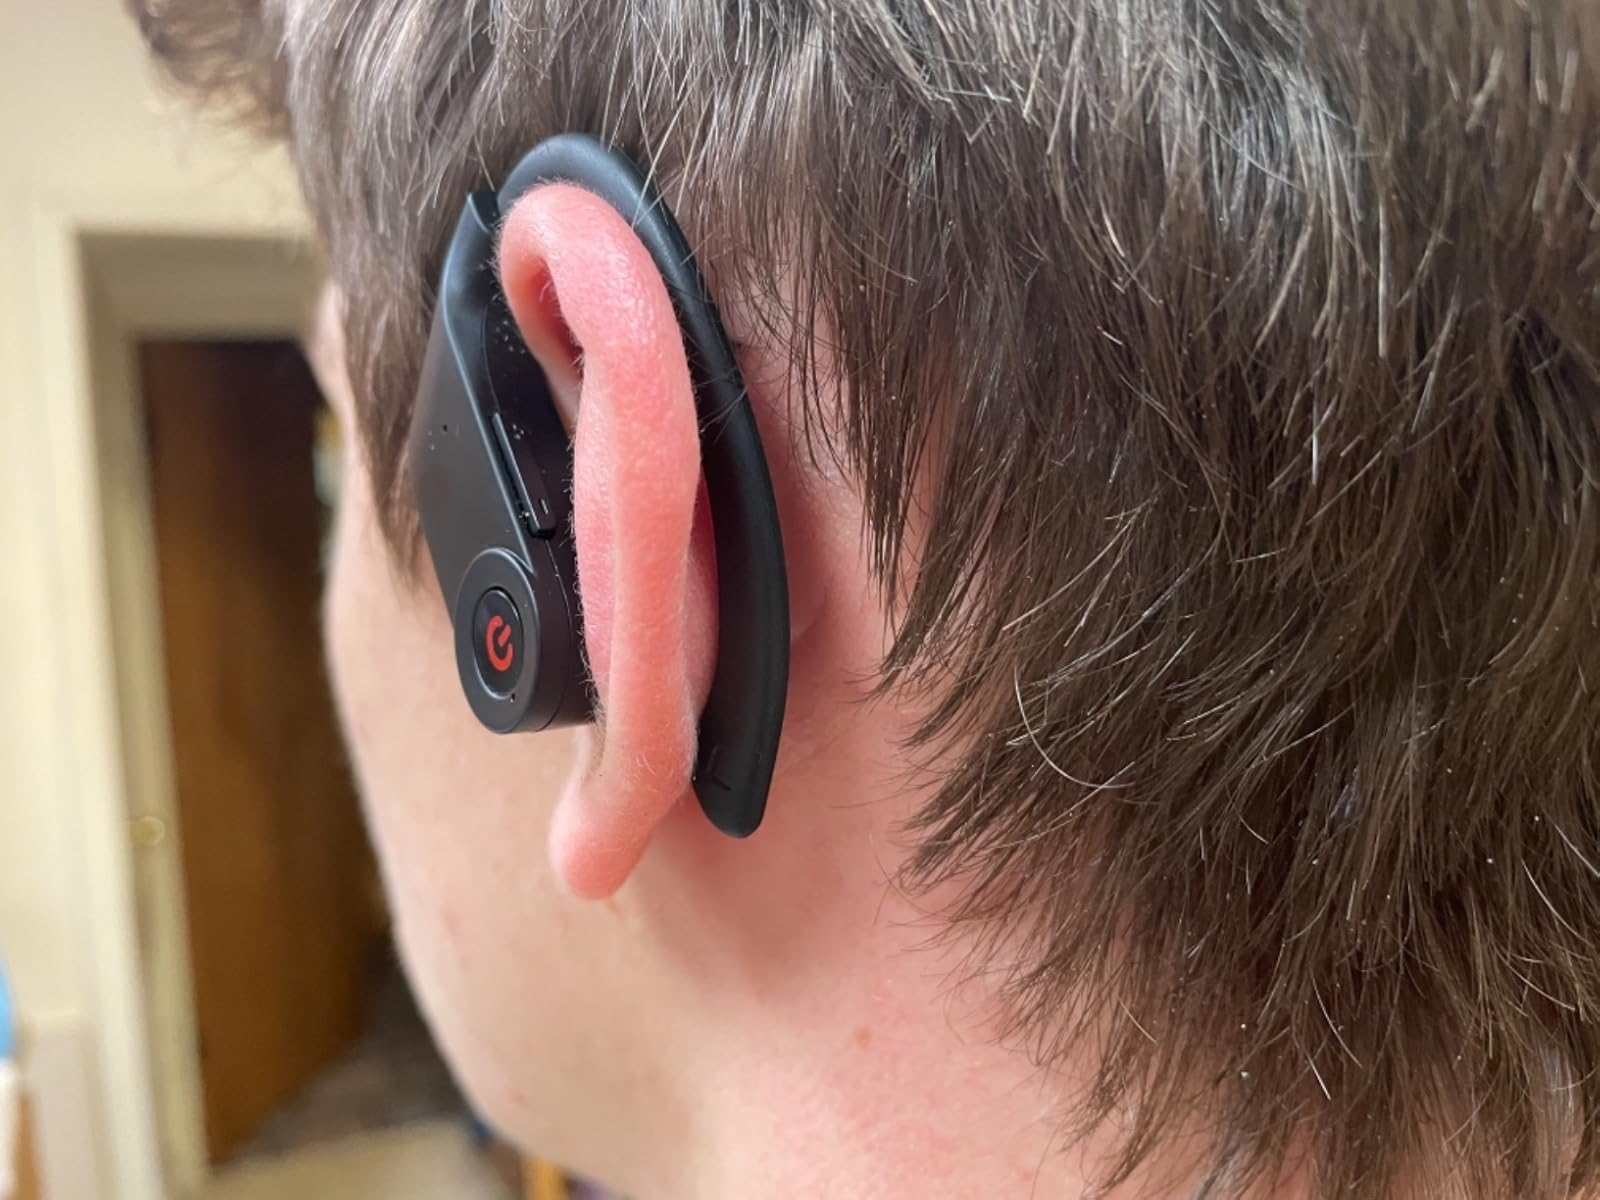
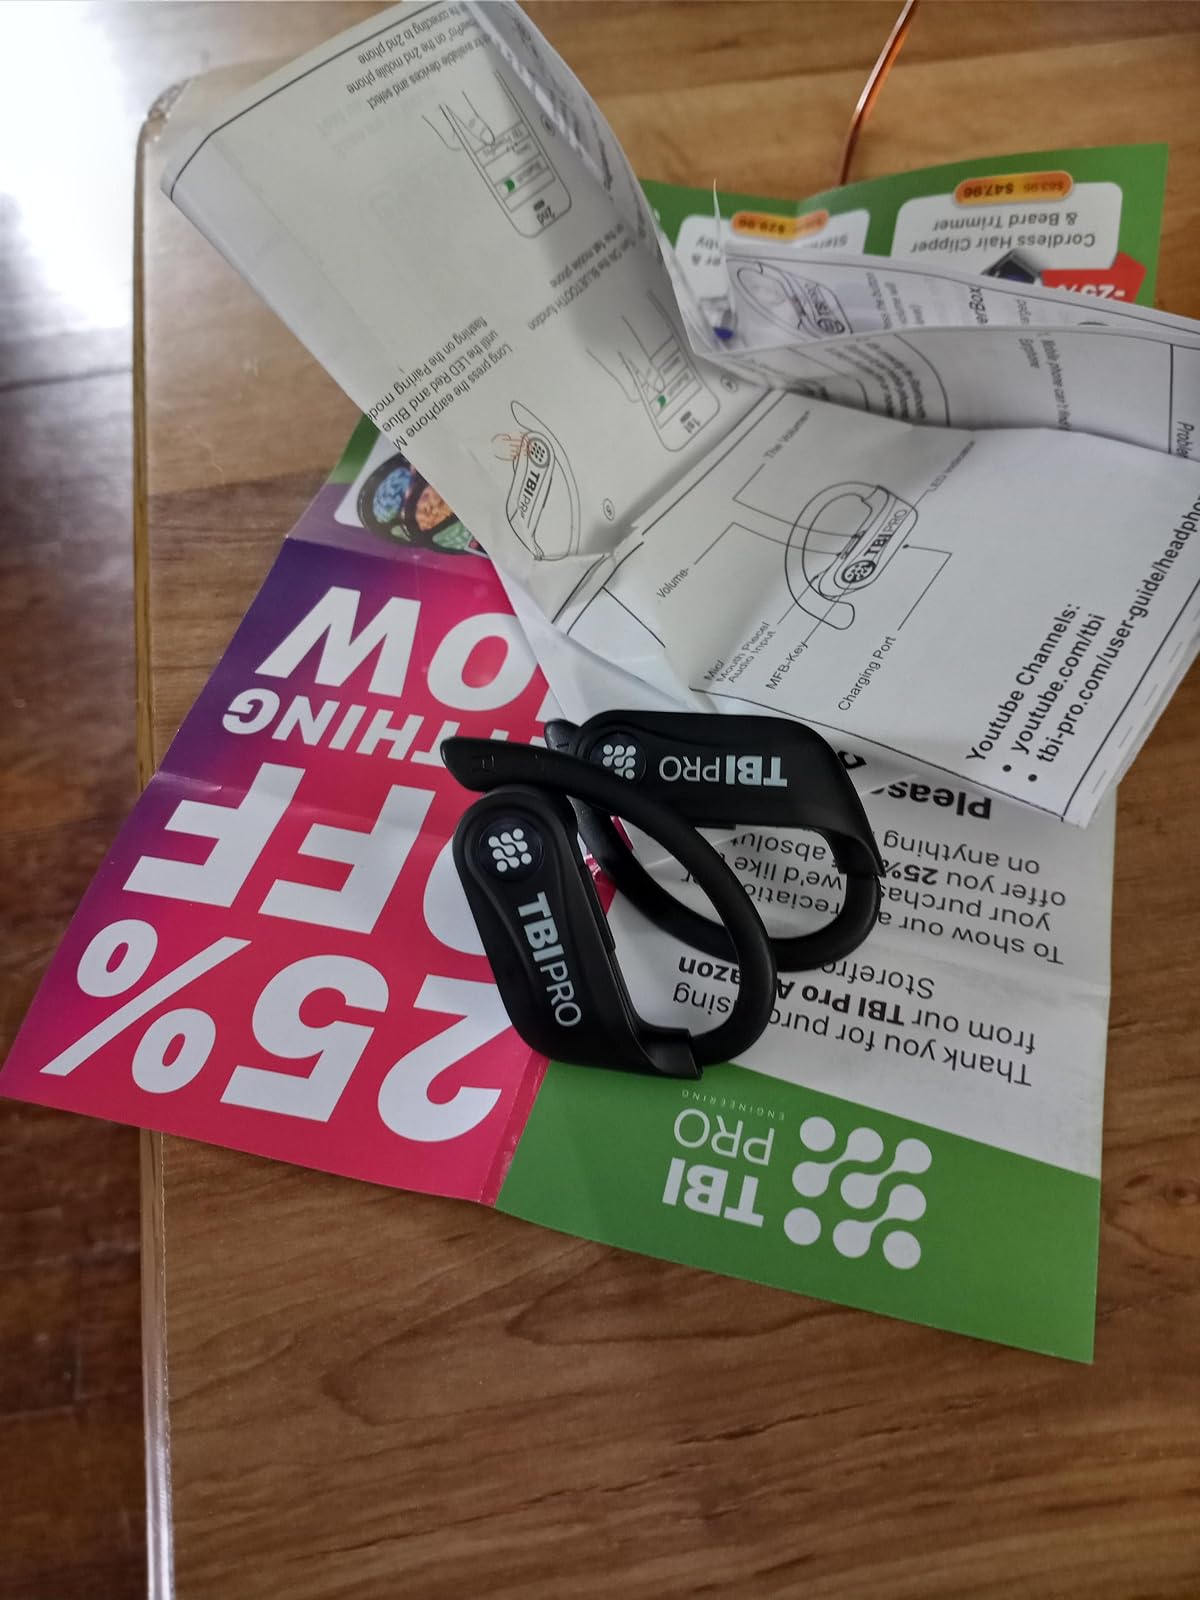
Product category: earbuds
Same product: no